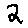
Label: 2